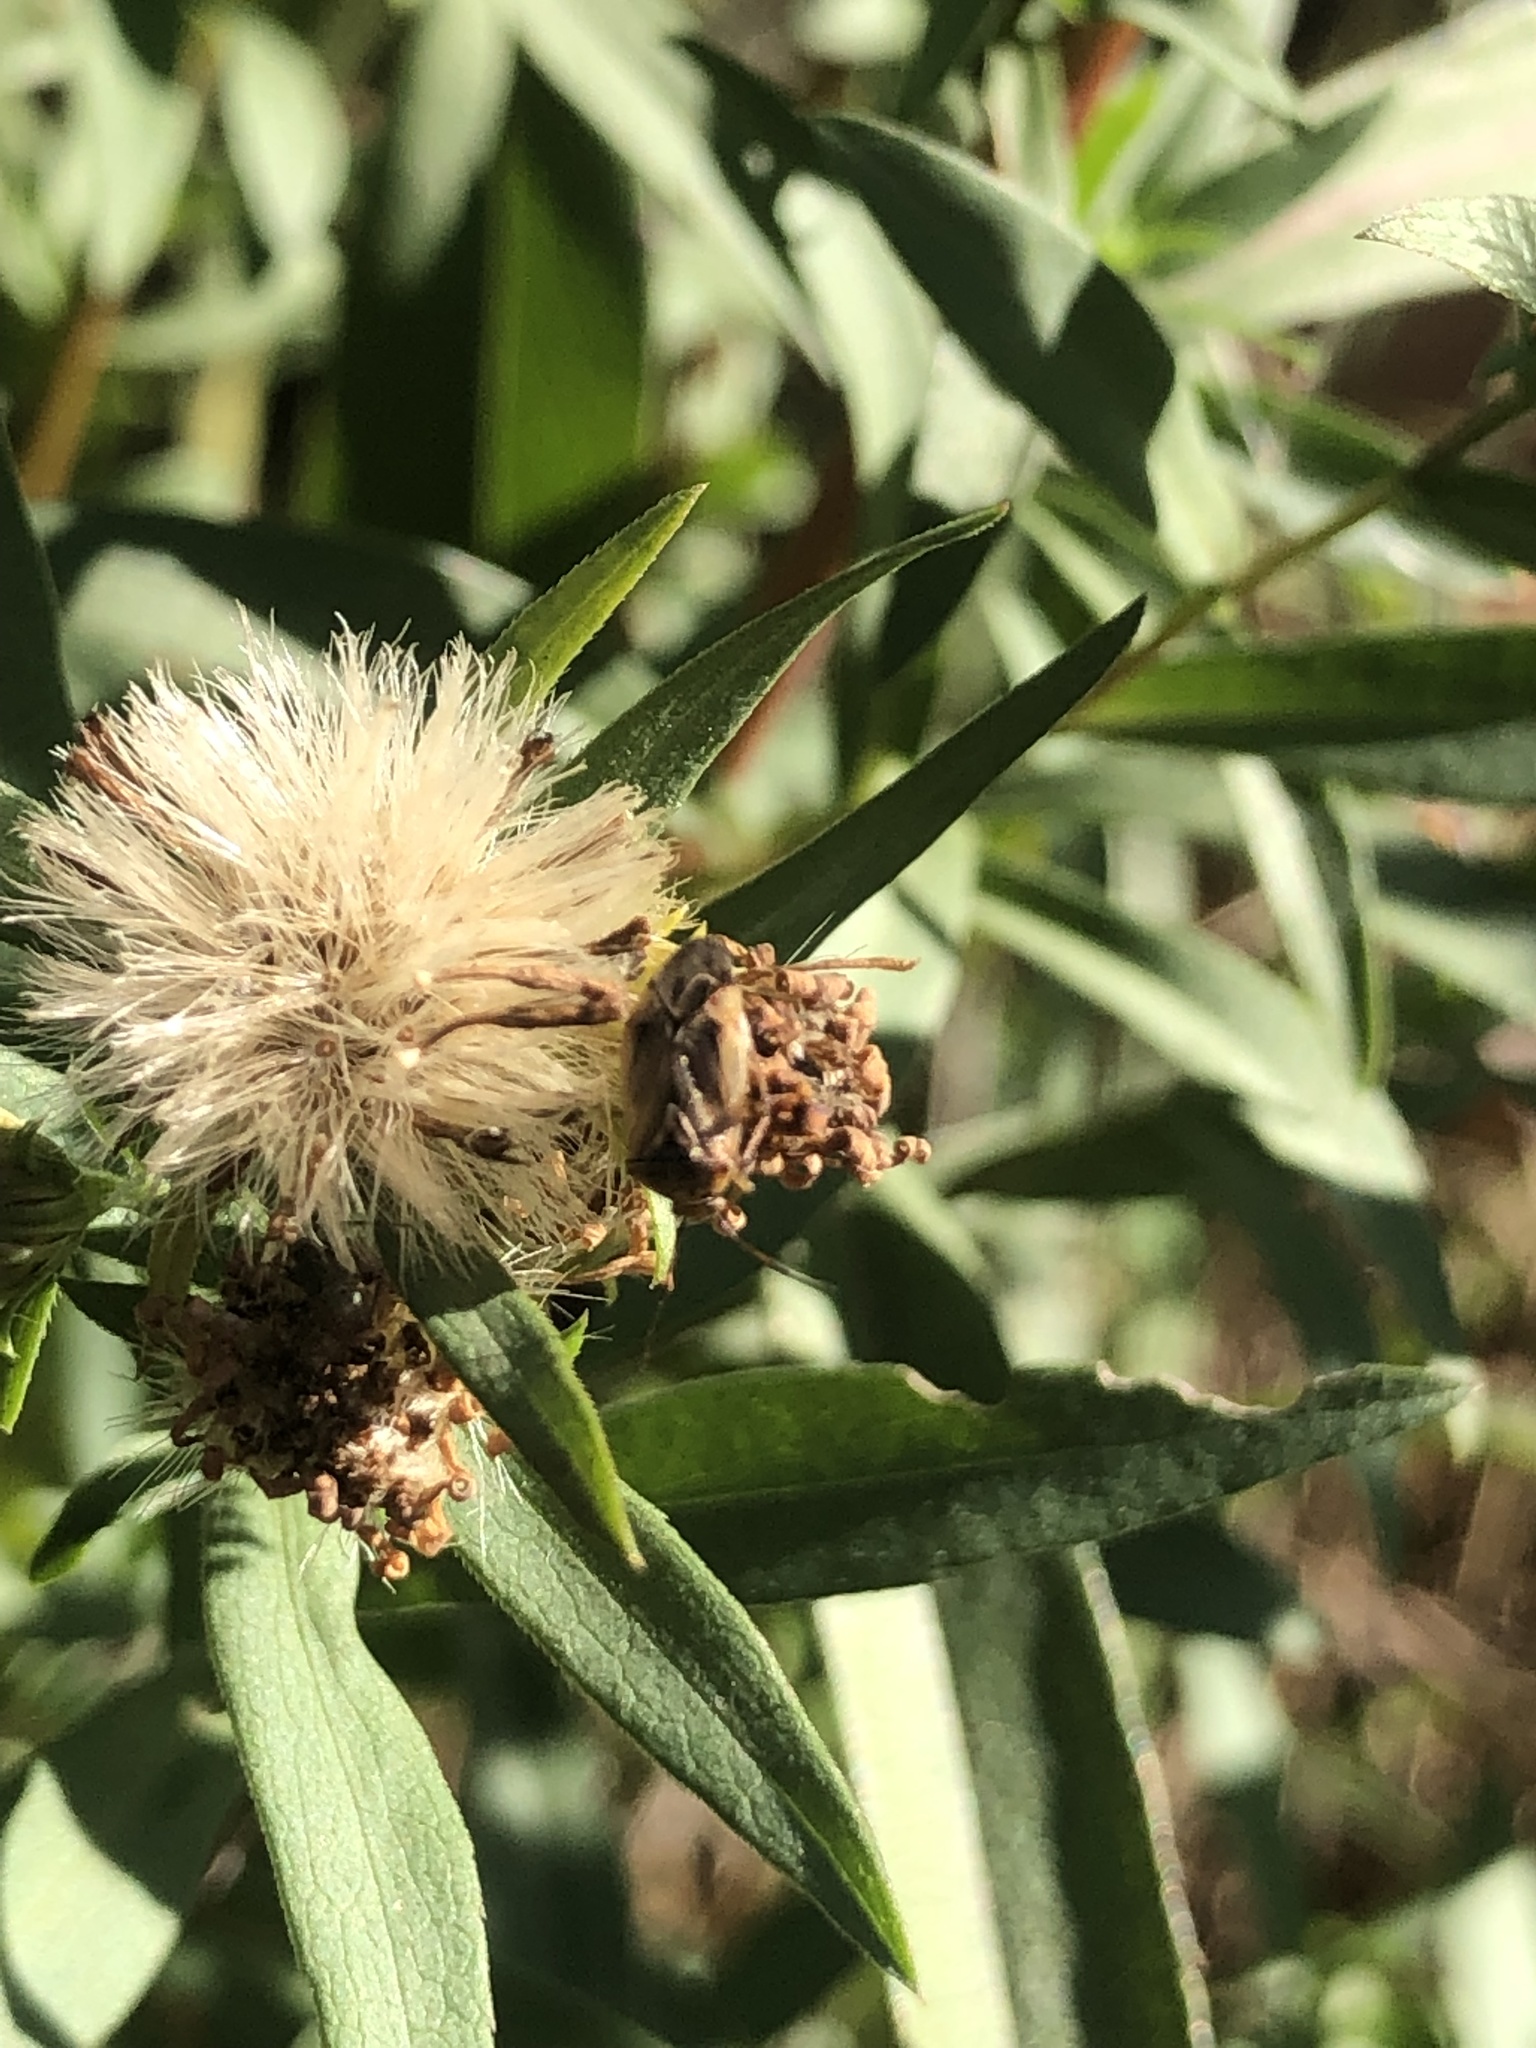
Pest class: lygus_bug